Oregon Route 217

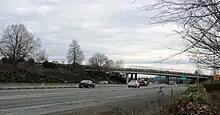
OR 217 at OR 210

For most of its length, OR 217 is a freeway with two travel lanes in each direction, with a third weave lane for exiting and merging, with the exception of its two termini. TriMet's Westside Express Service, a commuter rail line, runs parallel to the highway between Tigard and Beaverton.